Law of the Mounted

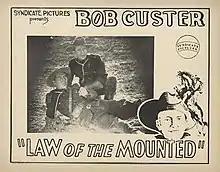

Law of the Mounted is a 1928 American silent Western film directed by J.P. McGowan and starring Bob Custer, Cliff Lyons and Mary Mayberry.